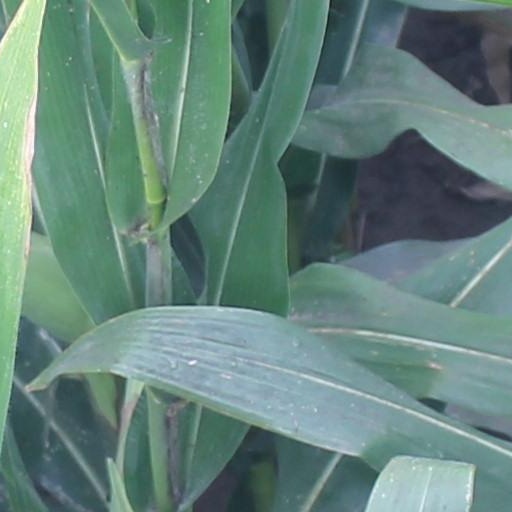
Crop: maize; corn